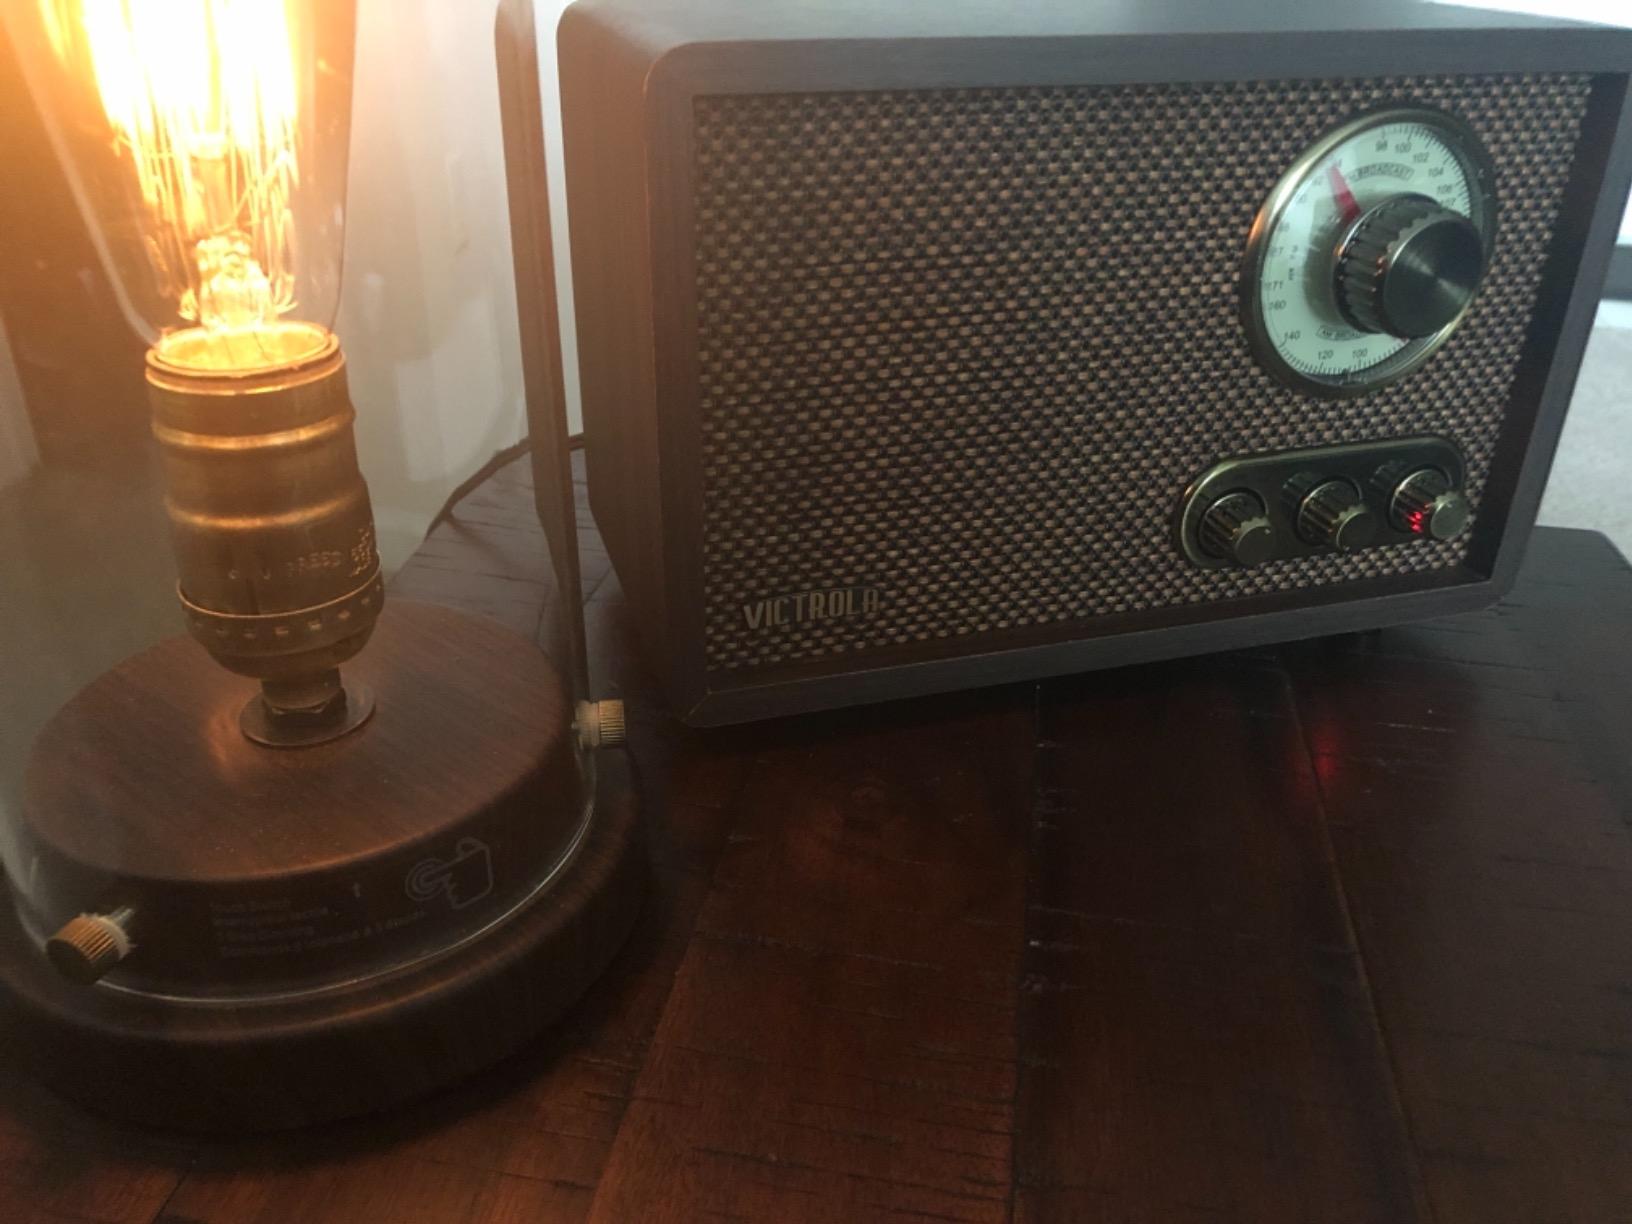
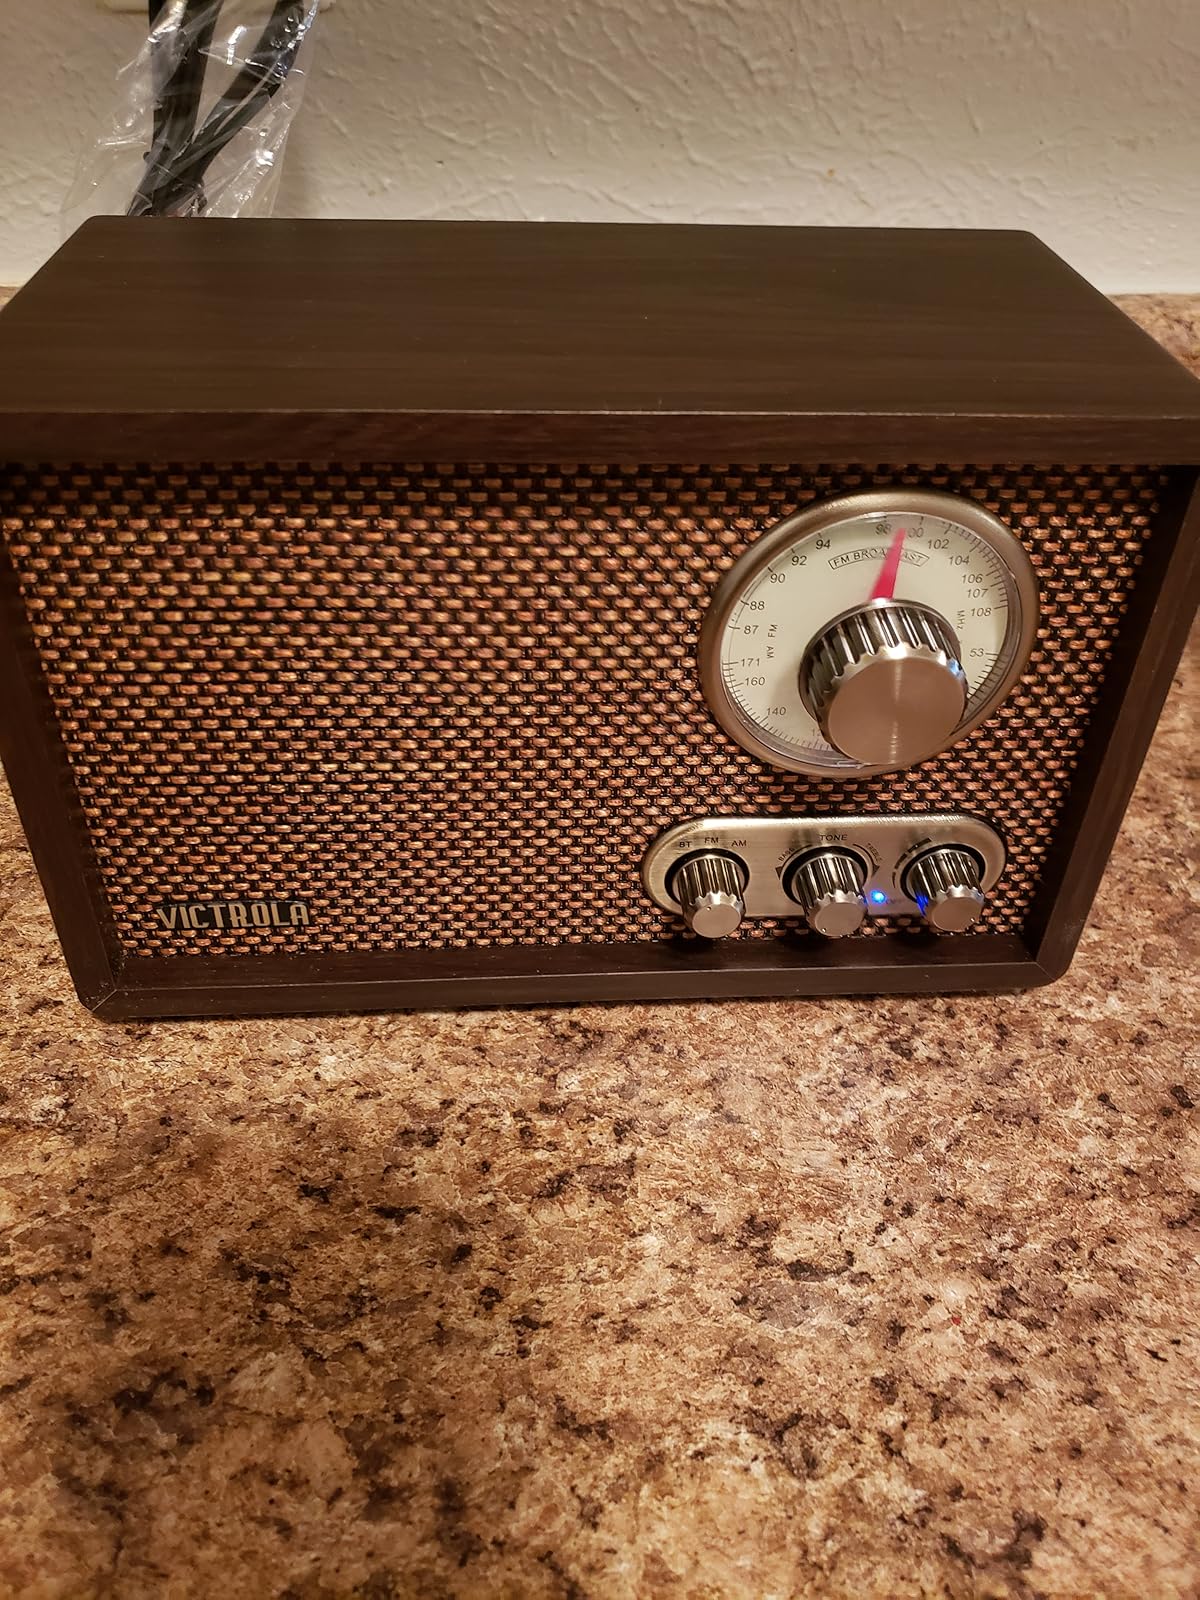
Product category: radio
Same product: yes